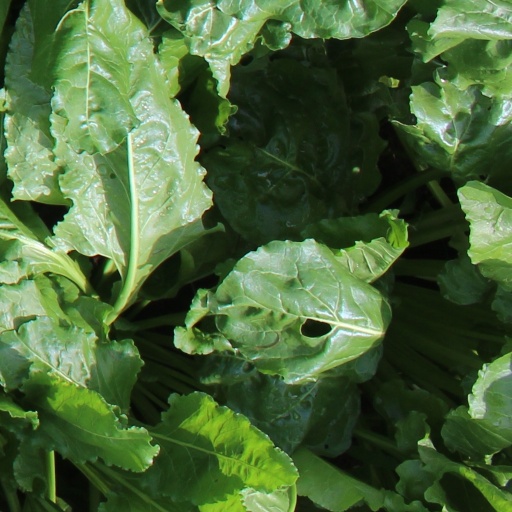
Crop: sugar beet